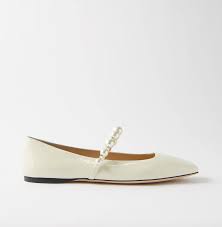
Label: Ballet Flat